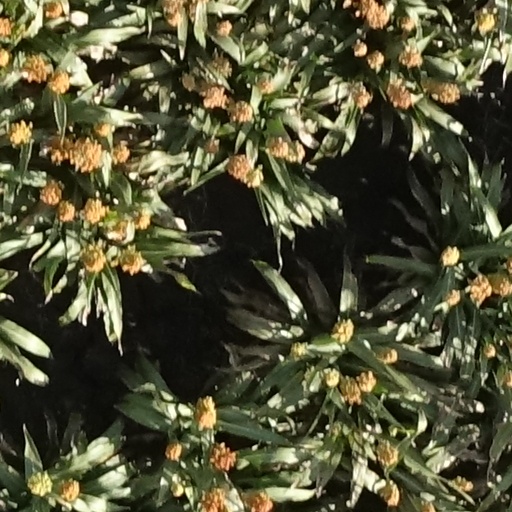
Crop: sorghum